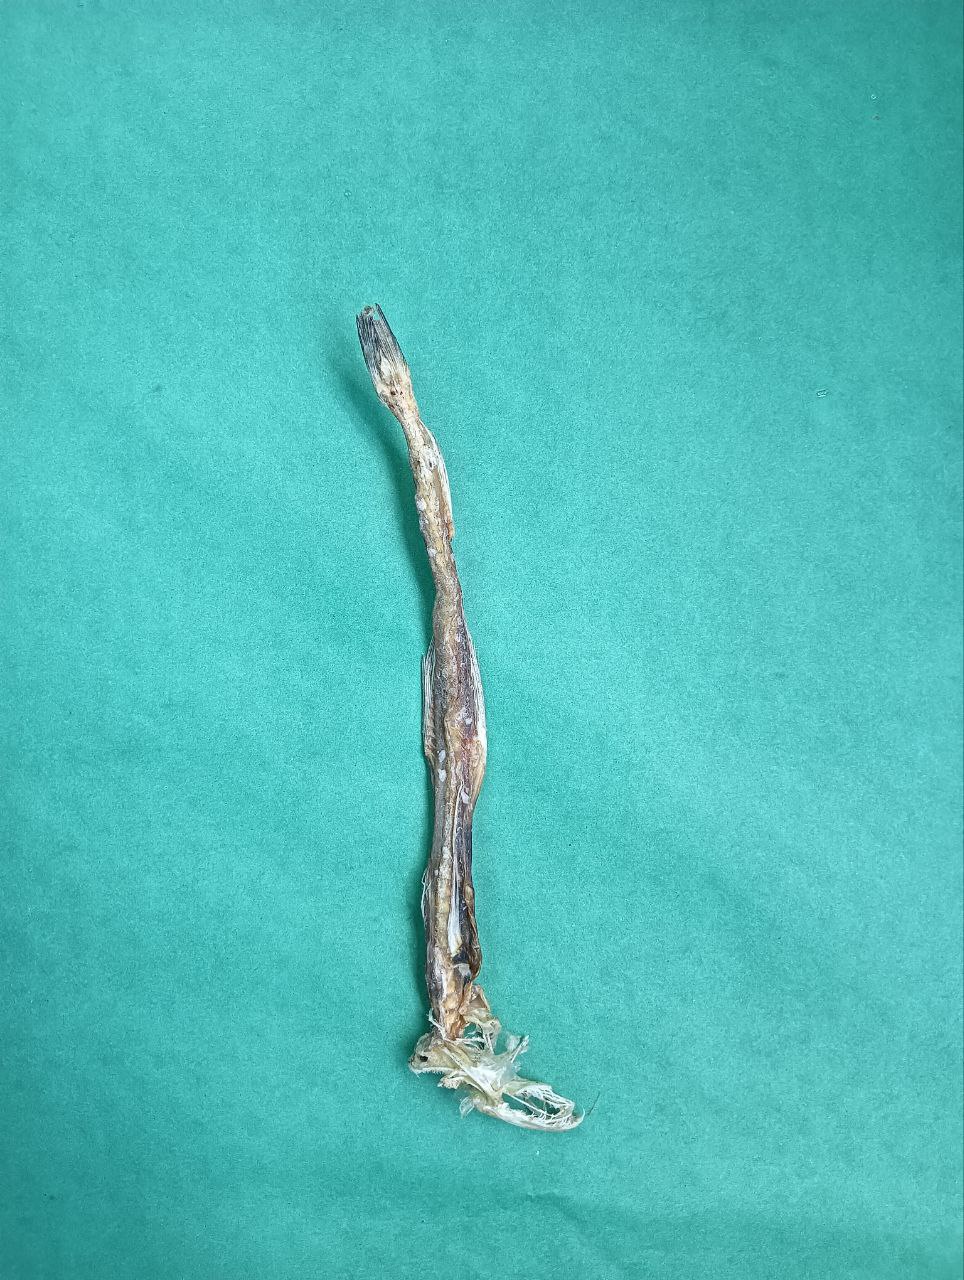
Species: Loitta